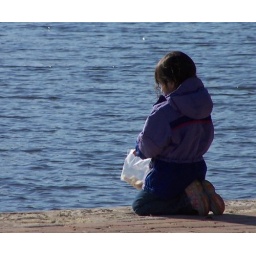
A young girl feeding the ducks at Pottowatamie Park in St Charles, on the Fox River